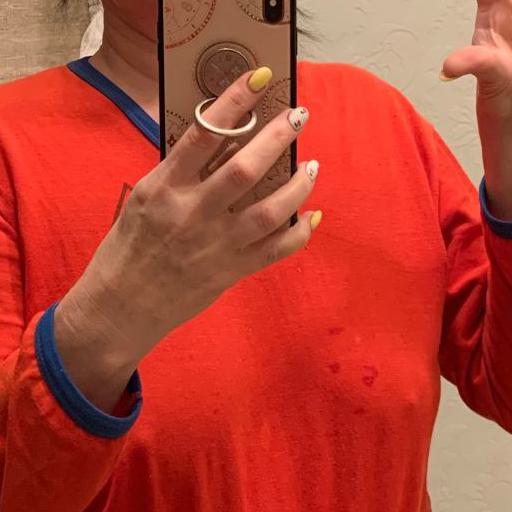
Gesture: no_gesture